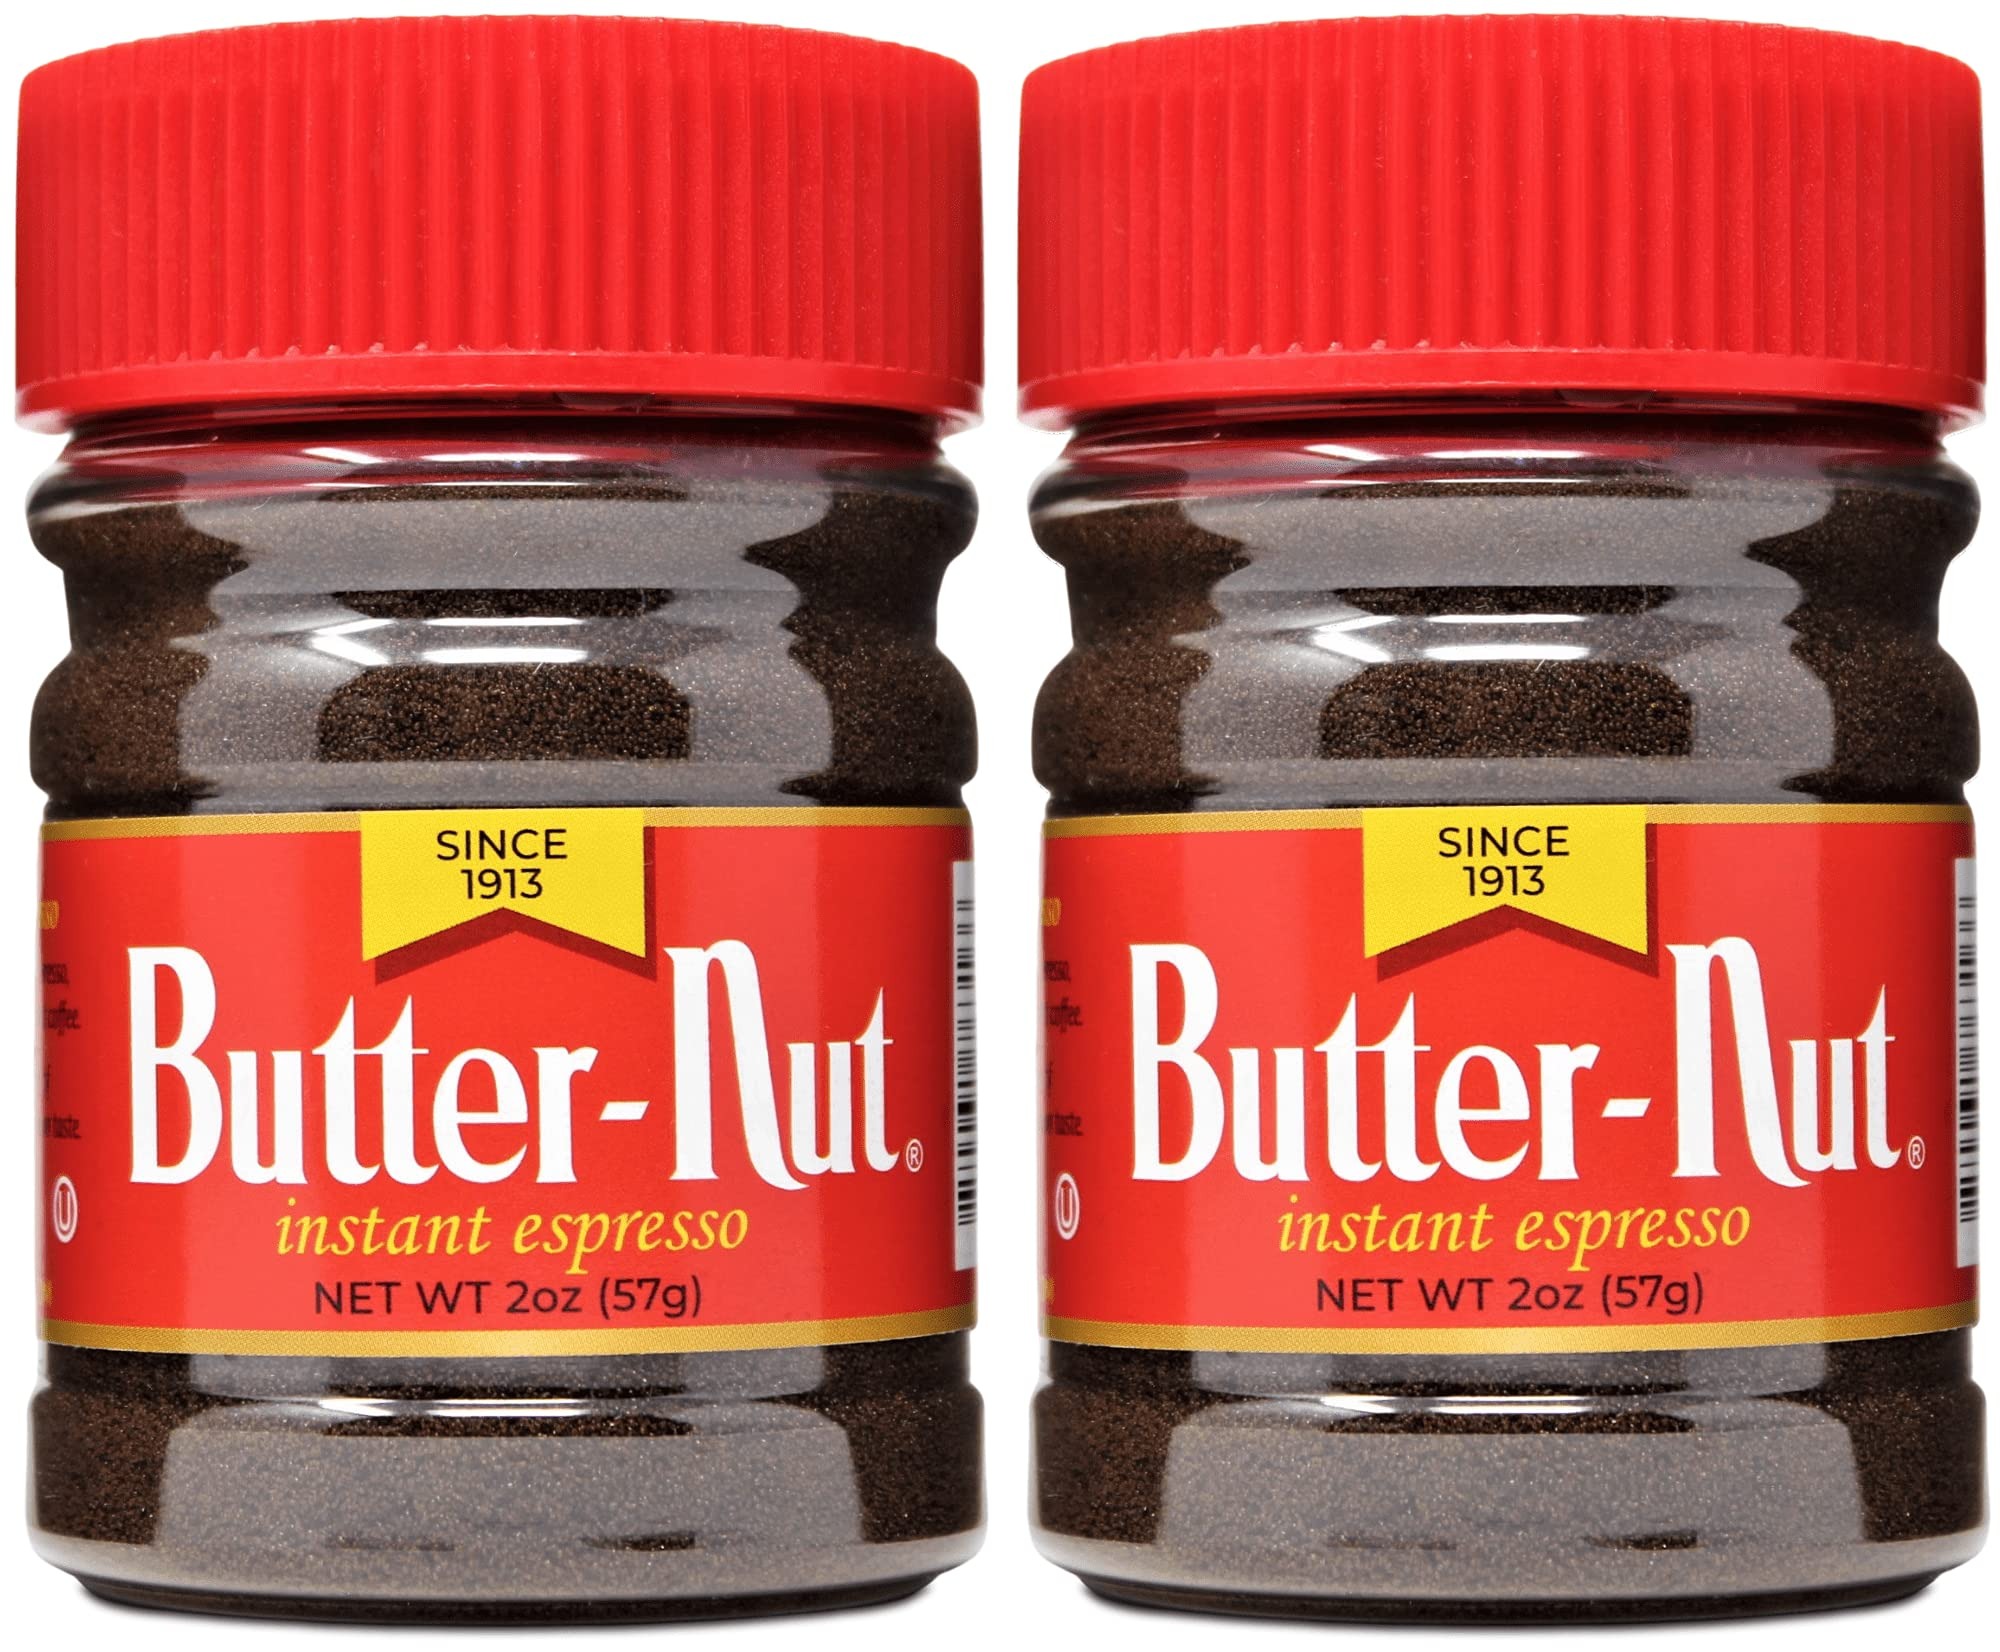
Item Name: Butter-Nut Instant Espresso Coffee, 2 Ounce (Pack of 2)
Bullet Point 1: Rich in Taste - Butter-Nut instant espresso combines a blend of premium coffee beans that are roasted to perfection to achieve a well-rounded traditional espresso flavor that is smooth, dark, and robust with a gentle sweetness and incredible texture having notes of toasted caramel and chocolate
Bullet Point 2: Fast and Effortless - Just add hot water or milk and after a few swirls smell the aromatic notes of traditional espresso as a lovely crema forms on top of a perfect cup of espresso. Butter-Nut instant espresso gives you a hassle-free experience that saves time and energy, especially in the morning
Bullet Point 3: Multipurpose - Our instant espresso powder is perfect for baking and cooking. Make rich mocha brownies, tiramisu, chocolate cakes, ice cream and more delightful desserts. Try it in blended iced lattes, smoothies, Americanos, dalgona (whipped) coffee, and more
Bullet Point 4: Fine Quality - Because of our unique roasting process and premium beans, ButterNut instant espresso can also easily dissolve in cold liquids such as almond, regular, and soy milks, water, protein shakes, smoothies, and much more
Bullet Point 5: Since 1913 - Butter Nut has been delivering some of the world’s finest coffee and has been a favorite of millions. Enjoy our delightfully bold and intriguingly dark espresso coffee that so eloquently defines a true cup of espresso, in an instant
Product Description: The original ButterNut instant espresso coffee has all the richness and full-bodied flavor of premium espresso, combined with the convenience of instant coffee. Since 1913, ‘The Coffee Delicious’ has been delivering some of the world’s finest coffee and has become a favorite of millions. <br><br>Our coffee is carefully selected, some for aroma, some for strength, others for mellowness, to blend into the full, rich, well-rounded coffee flavor so many have come to love. We now bring you our delightfully bold and intriguingly dark espresso coffee that so eloquently defines a true cup of espresso, in an instant. Welcome to the Butter-Nut Foods Family.
Value: 4.0
Unit: Ounce

Price: 10.01